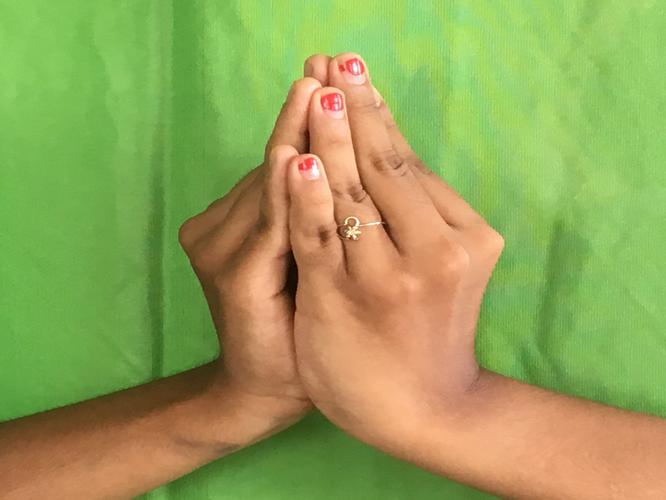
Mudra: Kapotham
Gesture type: double_hand